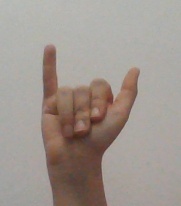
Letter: ya